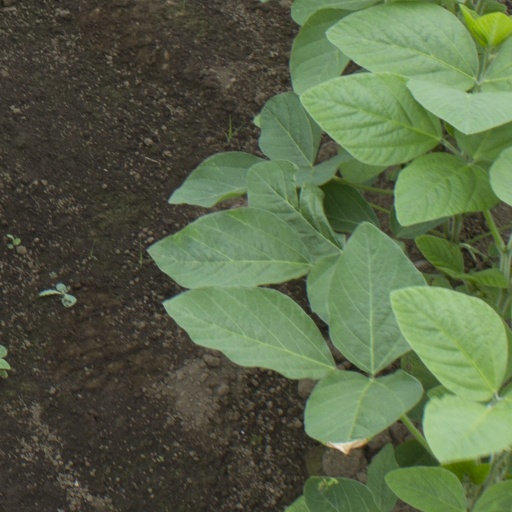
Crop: soybean